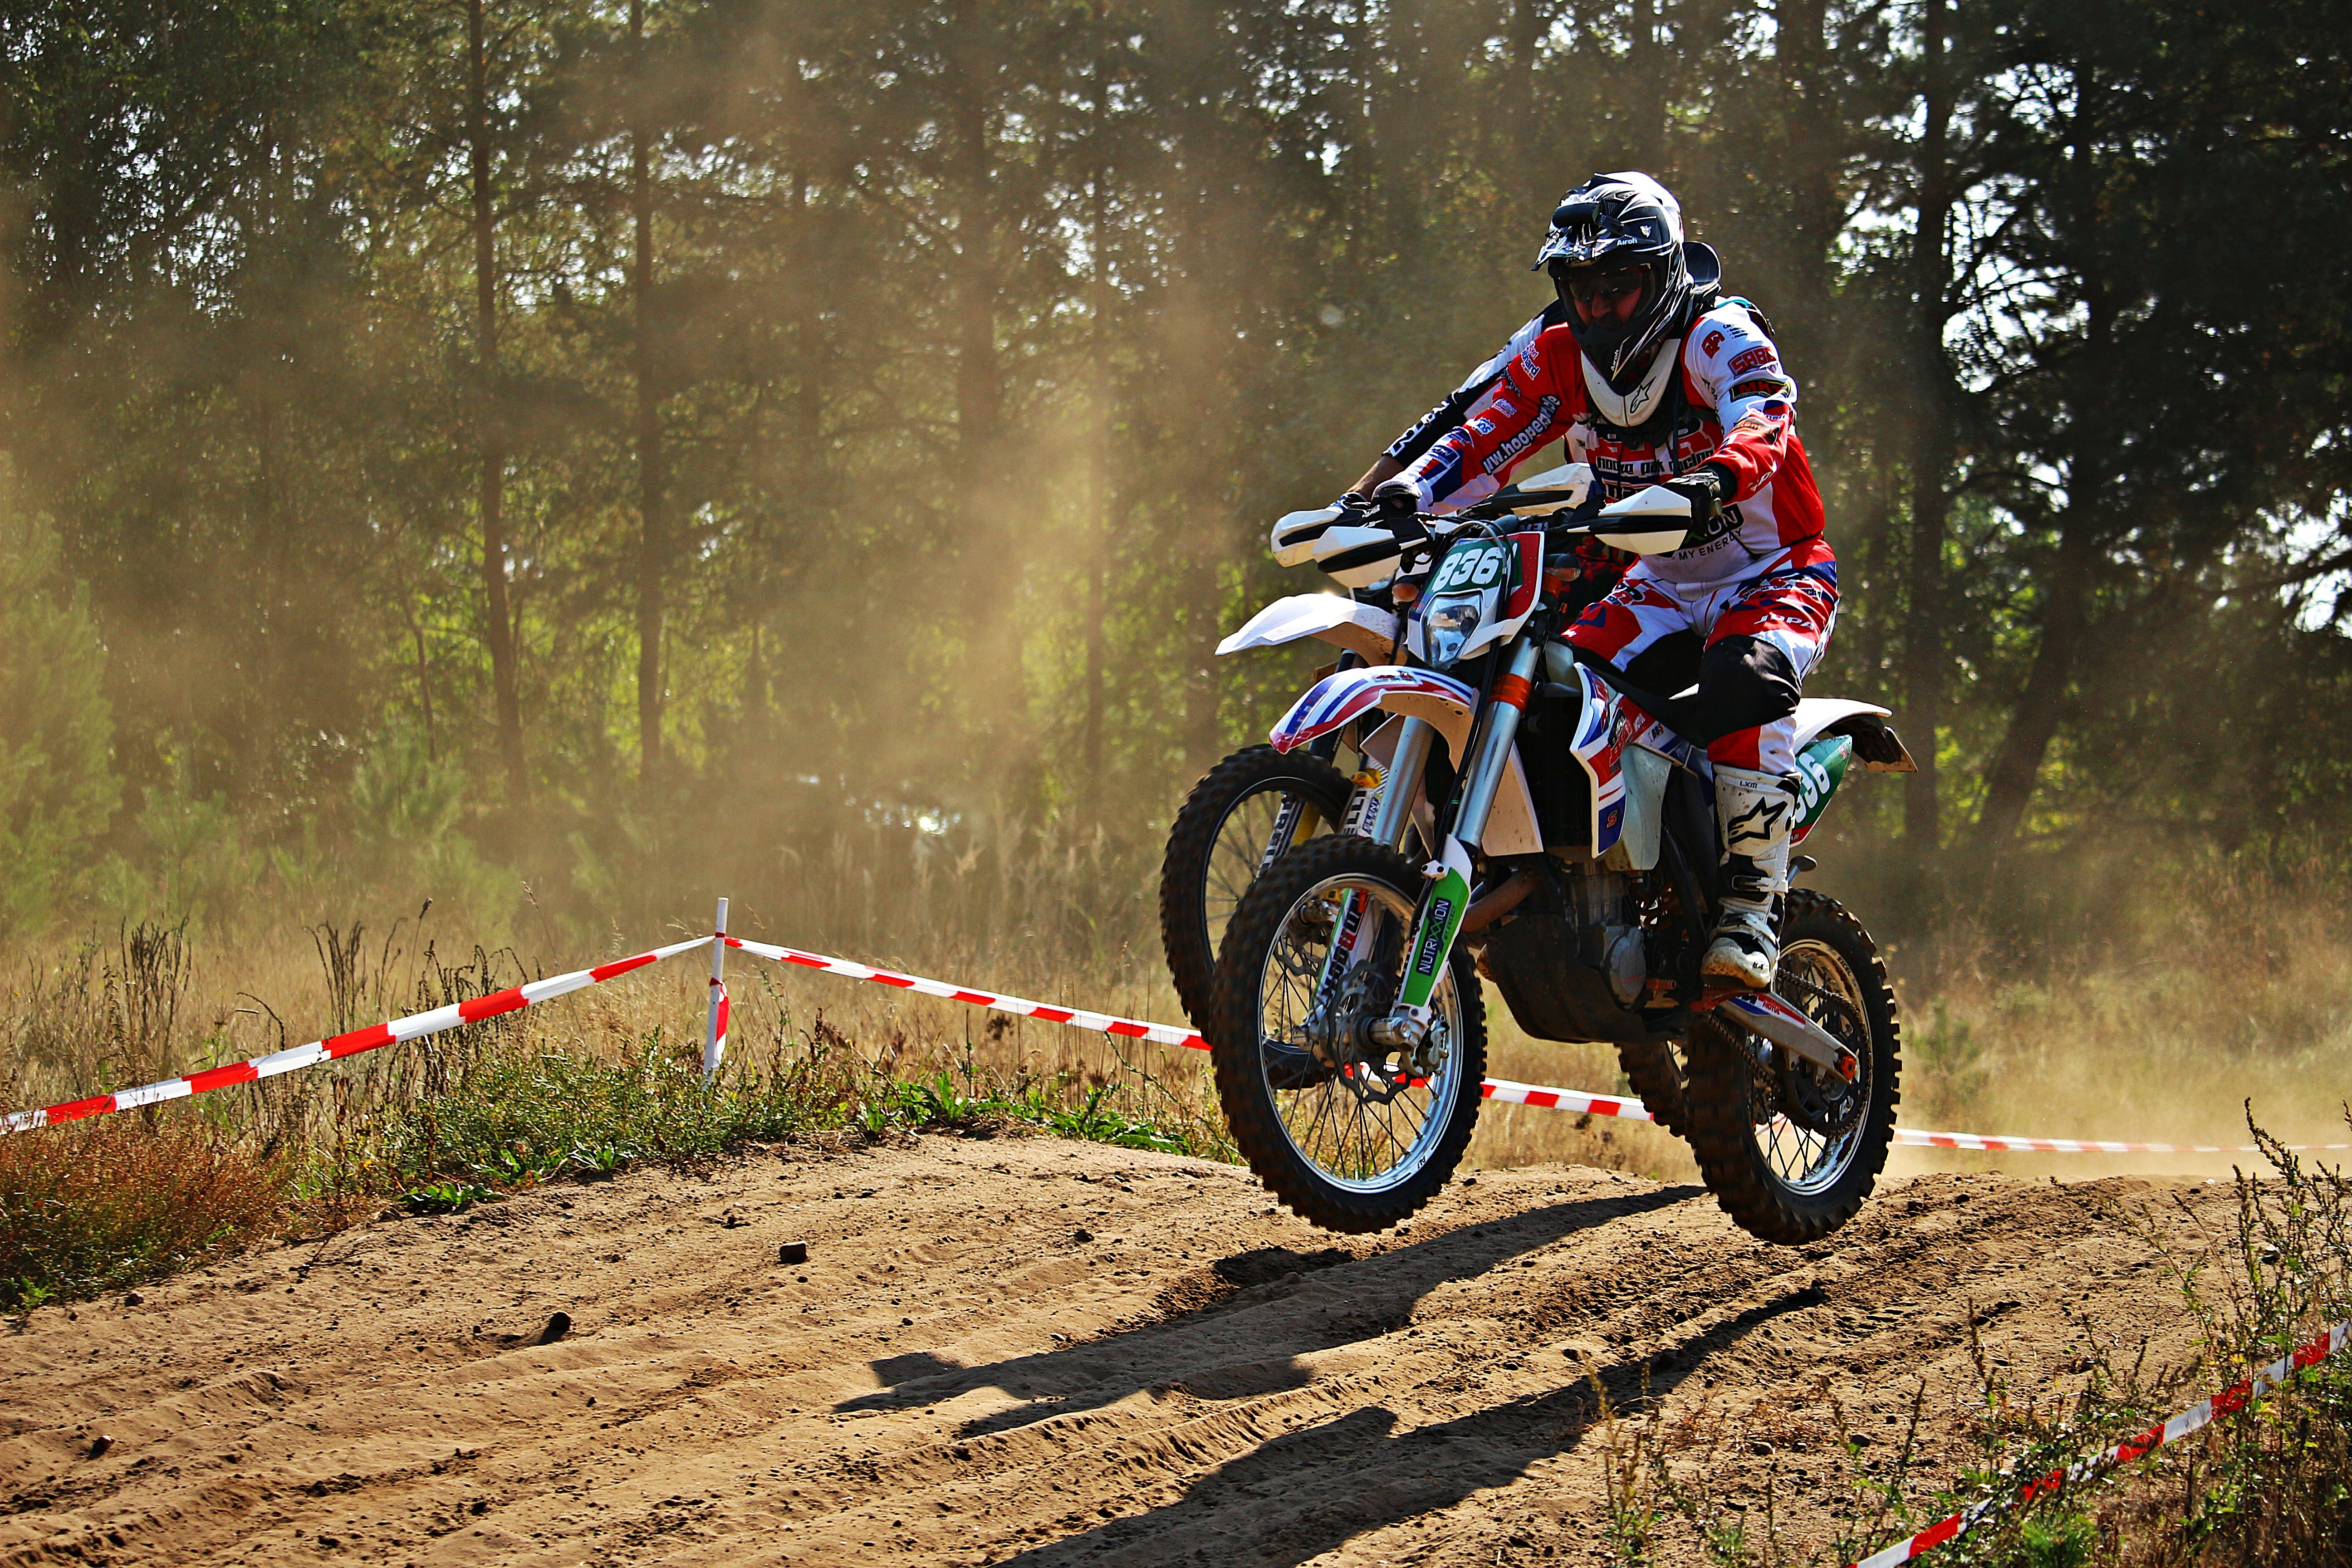
sand, bicycle, vehicle, motorcycle, motocross, soil, cross, extreme sport, race, sports, racing, motorsport, freeride, enduro, freestyle motocross, motocross ride, motorcycling, motorcycle racing, downhill mountain biking, off roading, stunt performer, endurocross